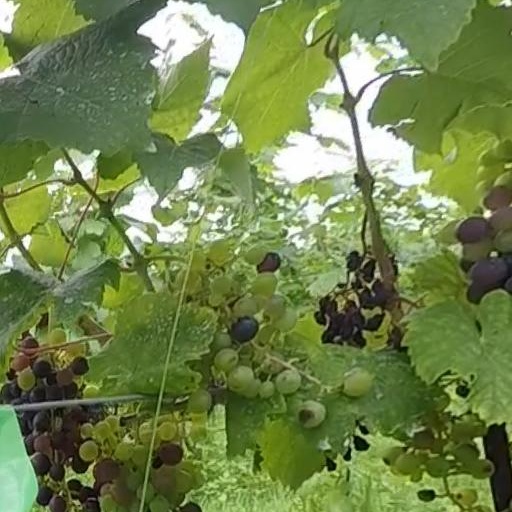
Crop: grape